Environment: real
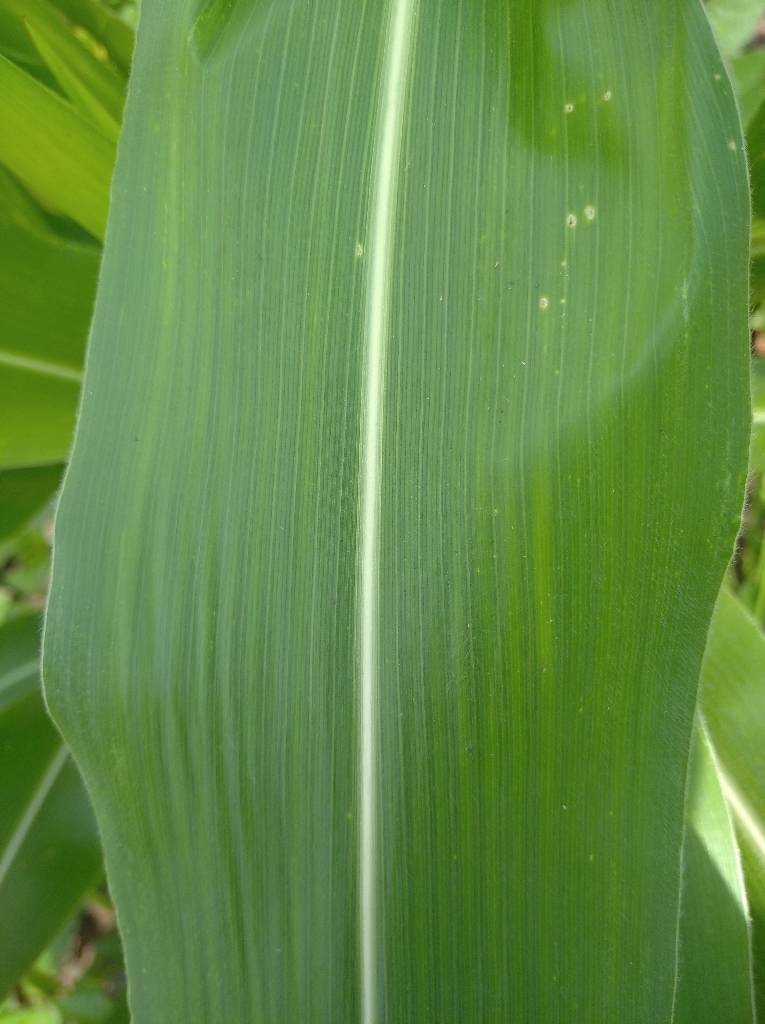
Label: healthy